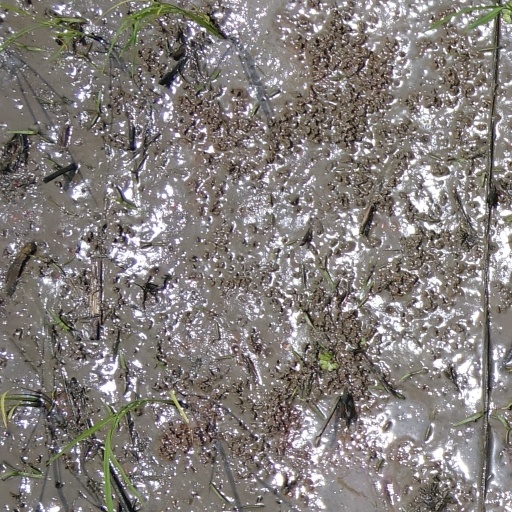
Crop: rice